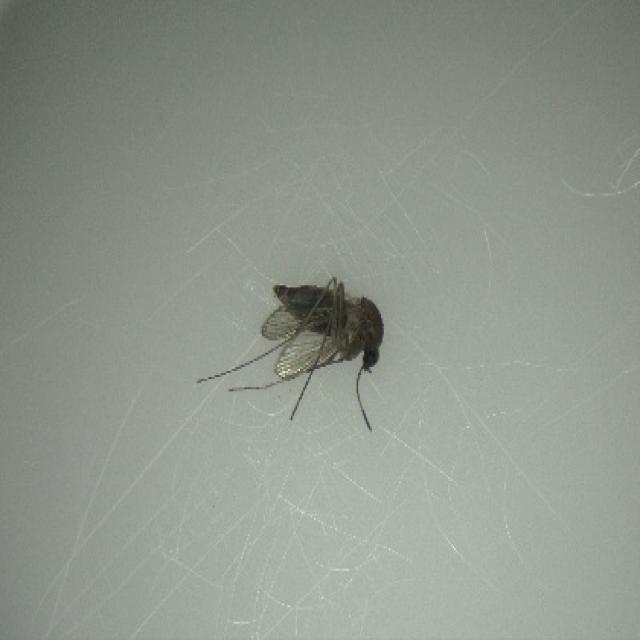
Species: culex_tritaeniorhynchus